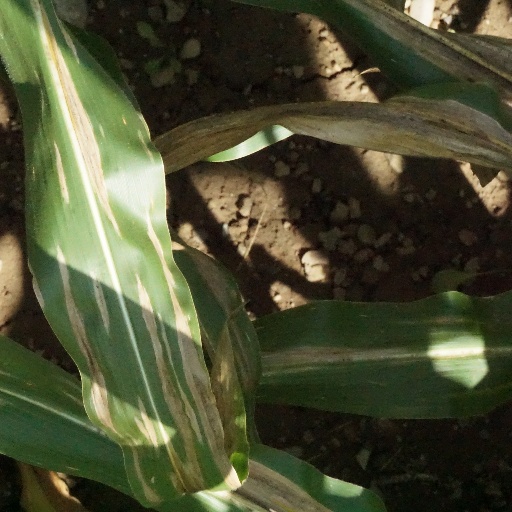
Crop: maize; corn